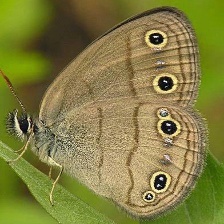
Species: WOOD SATYR
Butterfly family (ImageNet category): ringlet